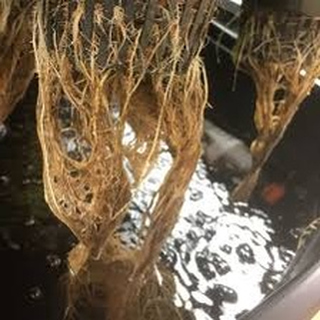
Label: wheat_common_root_rot